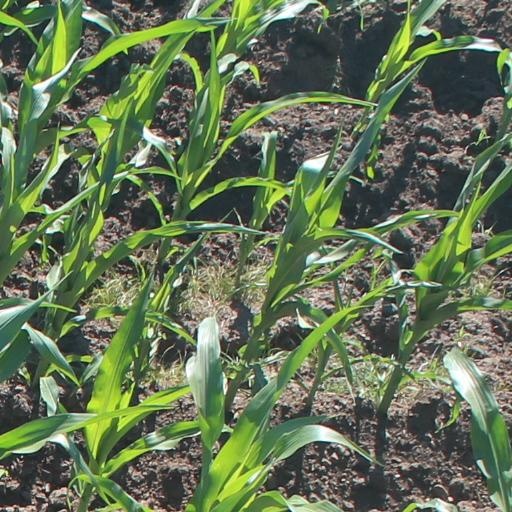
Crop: maize; corn